George Washington Cullum

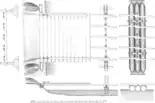
The ponton bridge designed by Cullum.

Cullum was an instructor of practical military engineering at West Point from 1848 to 1851. He then served as director of the Sappers, Miners and Pontoniers at West Point. Cullum published the forerunner of his "Biographical Register" in 1850. He took two years leave of absence from 1850 to 1852 for health reasons, and traveled throughout Europe, Asia, Africa and the West Indies while recuperating. Cullum then returned to West Point, and taught there until 1855. When Robert E. Lee, at the time superintendent of West Point, went on a vacation to Virginia, Cullum served as acting superintendent of the Academy from 5 July to 27 August 1853.